Garshunography

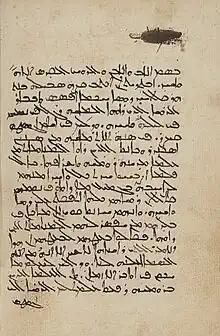
Start of a 16th-century Garshuni copy of the Arabic Sibylline prophecy

George Kiraz identifies two sociolinguistic conditions for garshunography: "the source language is associated with a script that is perceived to be its own" and "there exists readership which is either unfamiliar with the script of the source language or prefers ... to use the target script." The adoption and adaptation of an existing script designed for one language for use by another is not garshunographic if the source language lacks a script that can be considered its own. The use of Chinese characters to write Japanese, Korean and Vietnamese cannot be considered garshunography because the languages "had no indigenous writing system prior to contact with sinography".